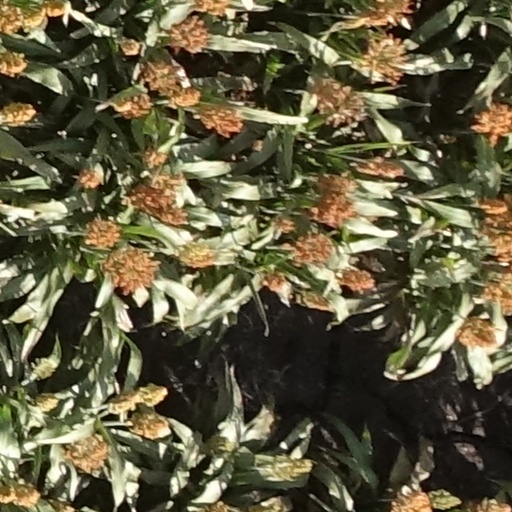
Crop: sorghum